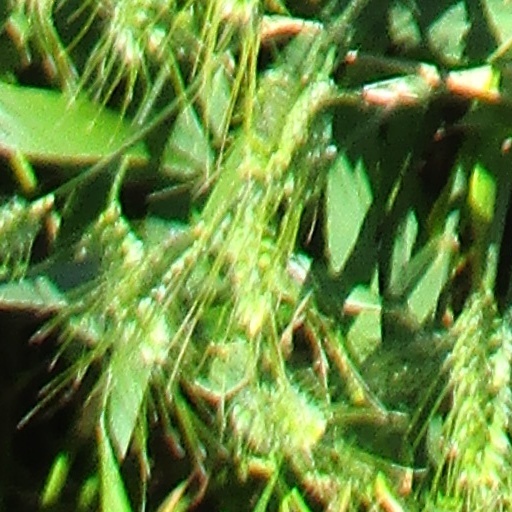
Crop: wheat